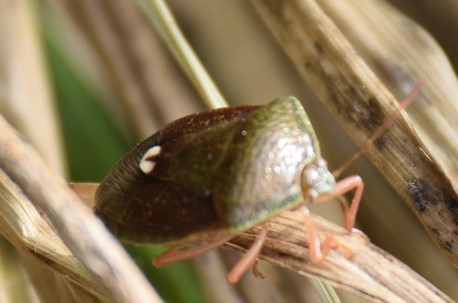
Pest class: stink_bug